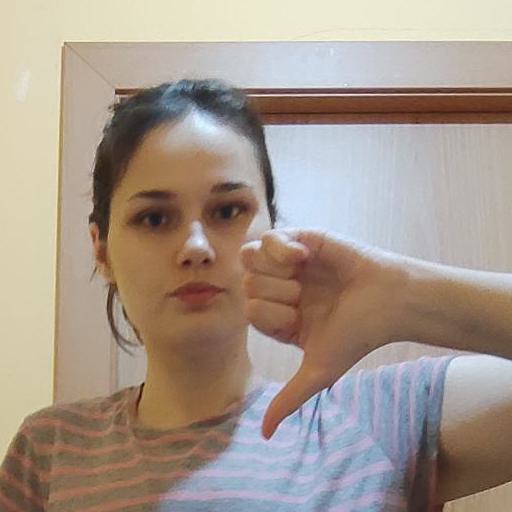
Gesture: dislike